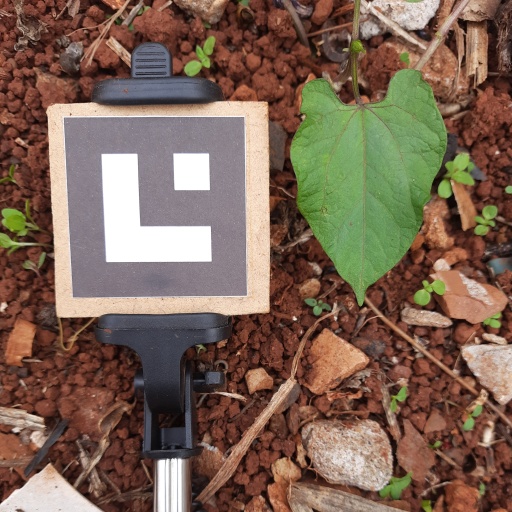
Observations: wavy surface, no eating holes, under shade